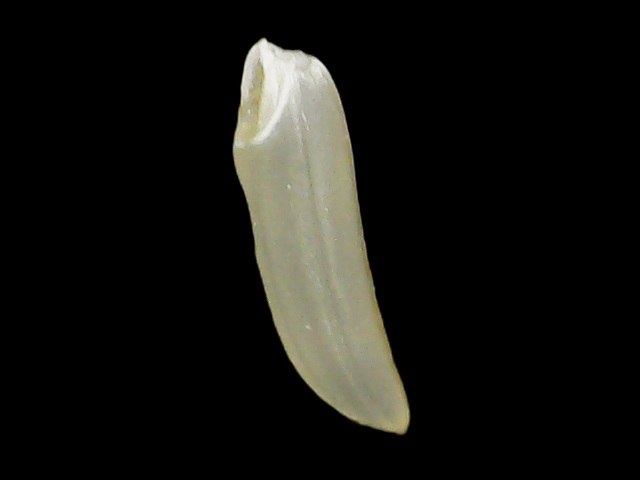
Rice variety: Binadhan25